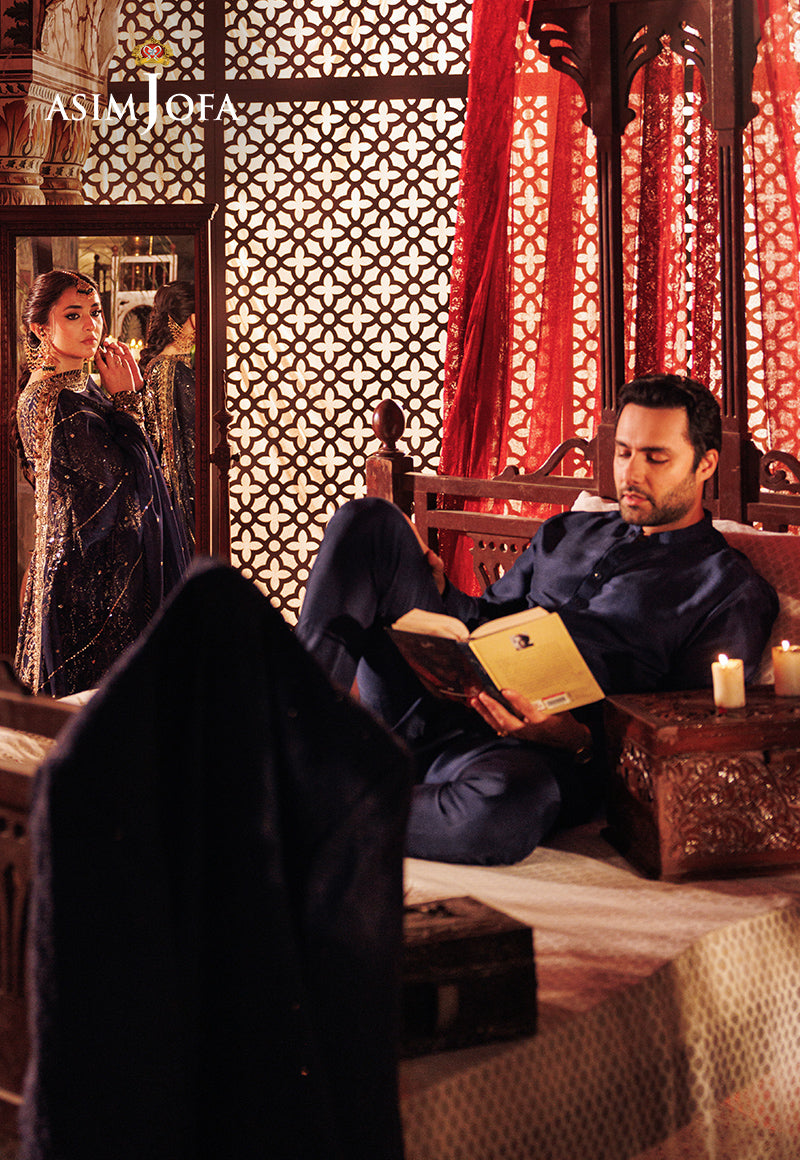
black pakistani wedding dress